Bonjedward

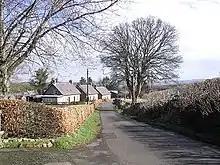
Bonjedward

Bonjedward (Scottish Gaelic: "Bun Jedward)" is a hamlet in the Scottish Borders area of Scotland, two miles north of Jedburgh where the Jed Water joins the River Teviot.